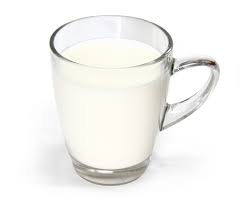
Waaw nataal bii nag mu ngi nekk ab kaas, ab kaas la. Kaas bi dañ ci def meew. Dañ ci def meew ba muy bëgg a fees.